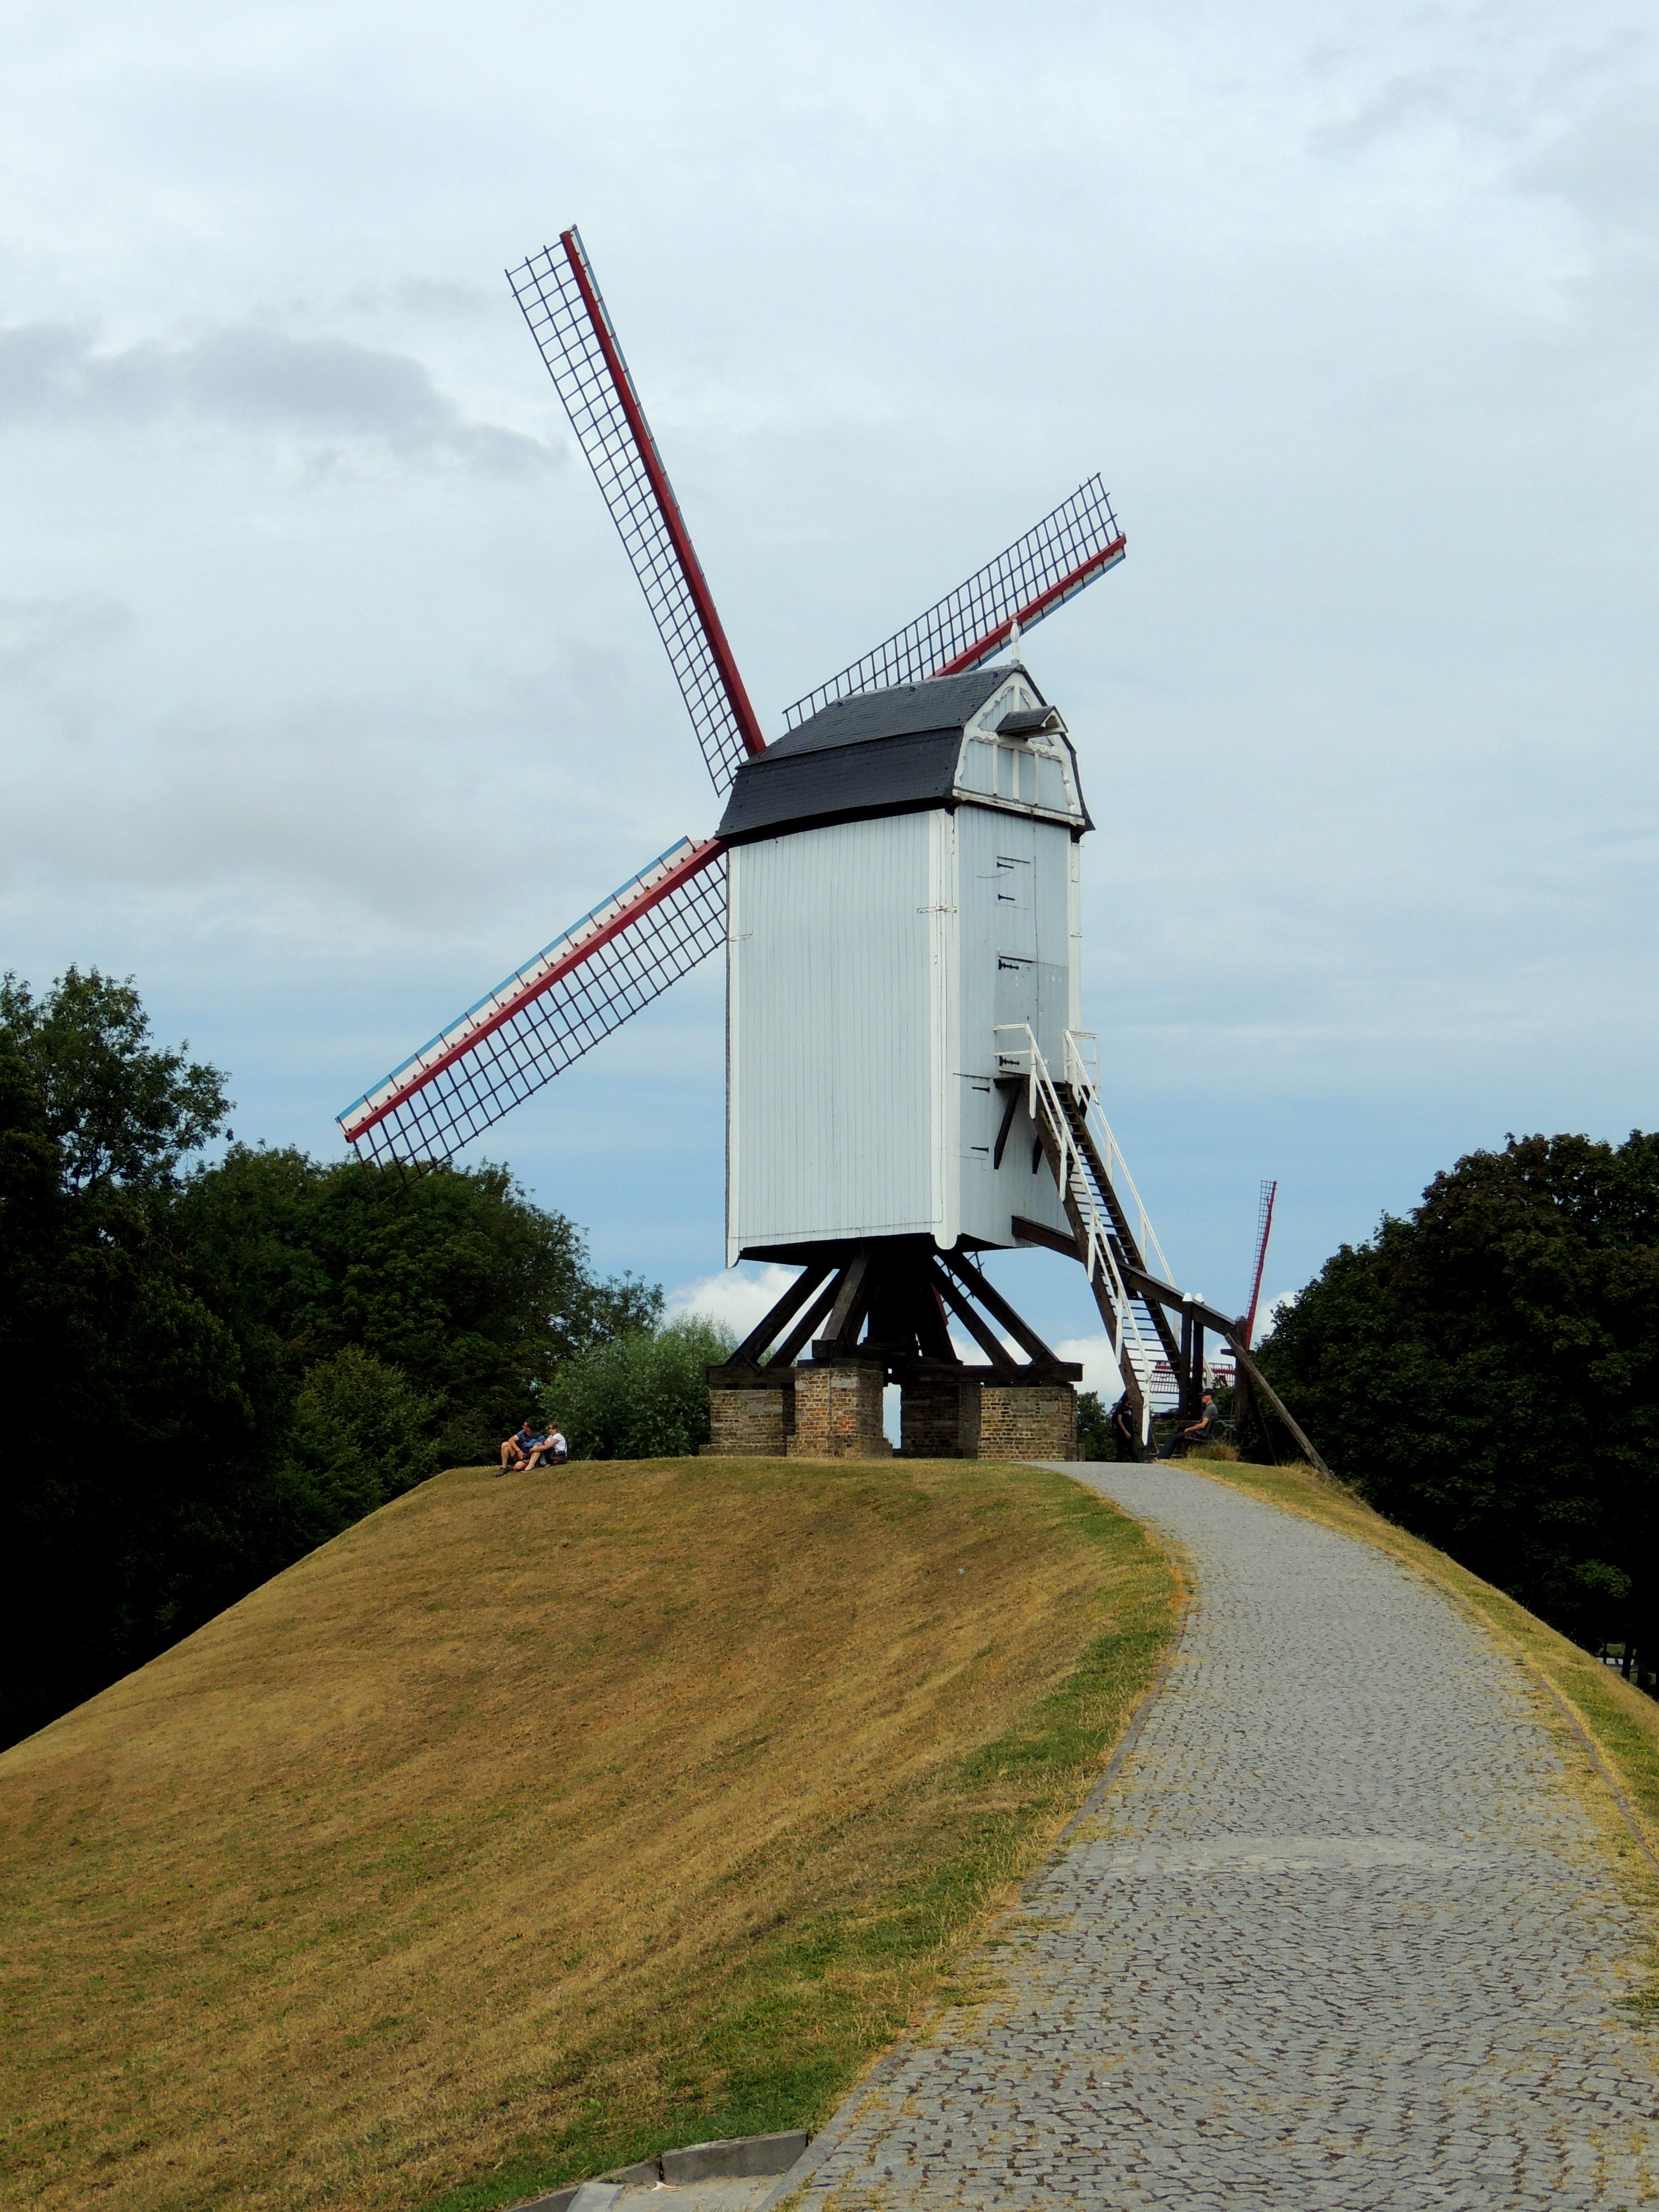
architecture, bridge, view, windmill, wind, machine, belgium, mill, rural area